Pointe-Noire, Guadeloupe

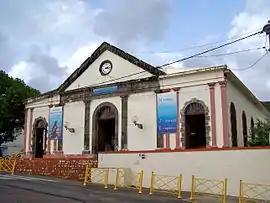
The church of Our Lady of the Assumption, Pointe-Noire

Pointe-Noire is a commune on Guadeloupe, a French overseas department in the Caribbean. It is located on the northwest coast of the island of Basse-Terre.